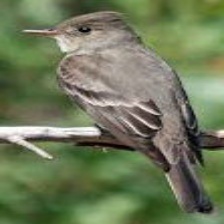
Species: GREATER PEWEE
Scientific name: CONTOPUS PERTINAX